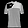
Label: T - shirt / top